The Analysis of Beauty

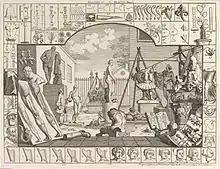
"The Analysis of Beauty" plate 1

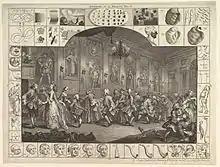
"The Analysis of Beauty" plate 2

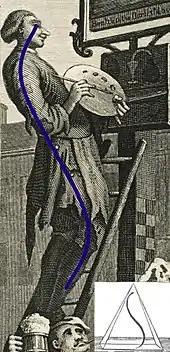
The line of beauty denoted on Hogarth's 1751 "Beer Street" sign painter

The Analysis of Beauty is a book written by the 18th-century artist and writer William Hogarth, published in 1753, which describes Hogarth's theories of visual beauty and grace in a manner accessible to the common man of his day.